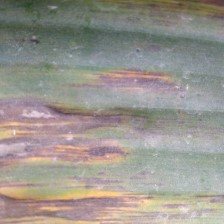
Label: sigatoka